Anjan Dutt

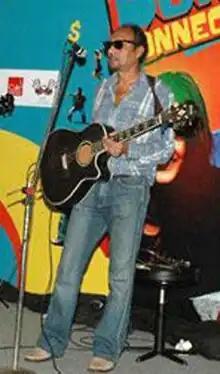
Dutt performing in 2006

Anjan Dutt (born 19 January 1953) is an Indian film director, actor, and singer-songwriter known for his work in the Bengali alternative music genre "anyodharar gaan". As an actor, Dutta began his career in Bengali cinema in the Mrinal Sen film "Chaalchitra", for which he won the best newcomer actor award at the Venice Film Festival. He acted in Aparna Sen's hit film, "Mr. and Mrs. Iyer". In 2018 he featured in Swapnasandhani's new play "Taraye Taraye", as Vincent van Gogh, under the direction of Kaushik Sen.